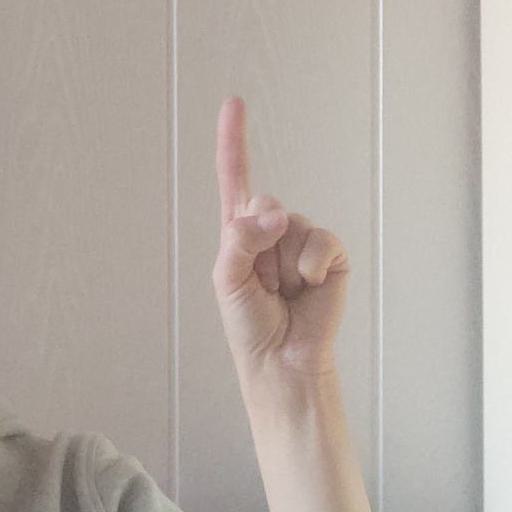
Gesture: one